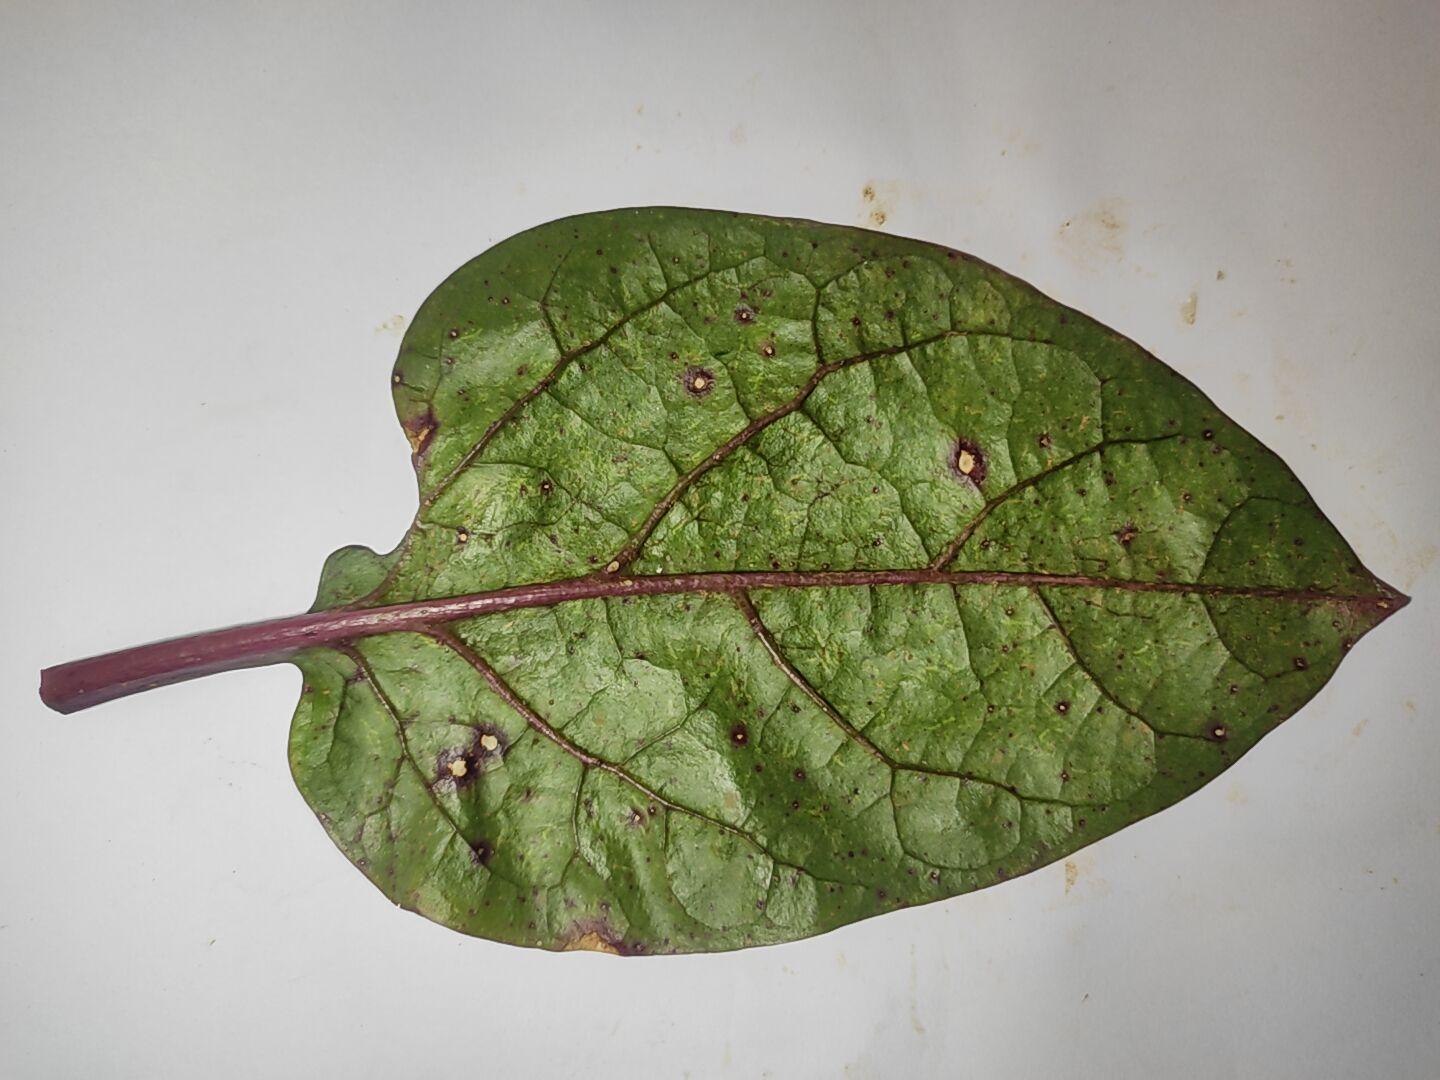
Label: anthracnose_leaf_spot